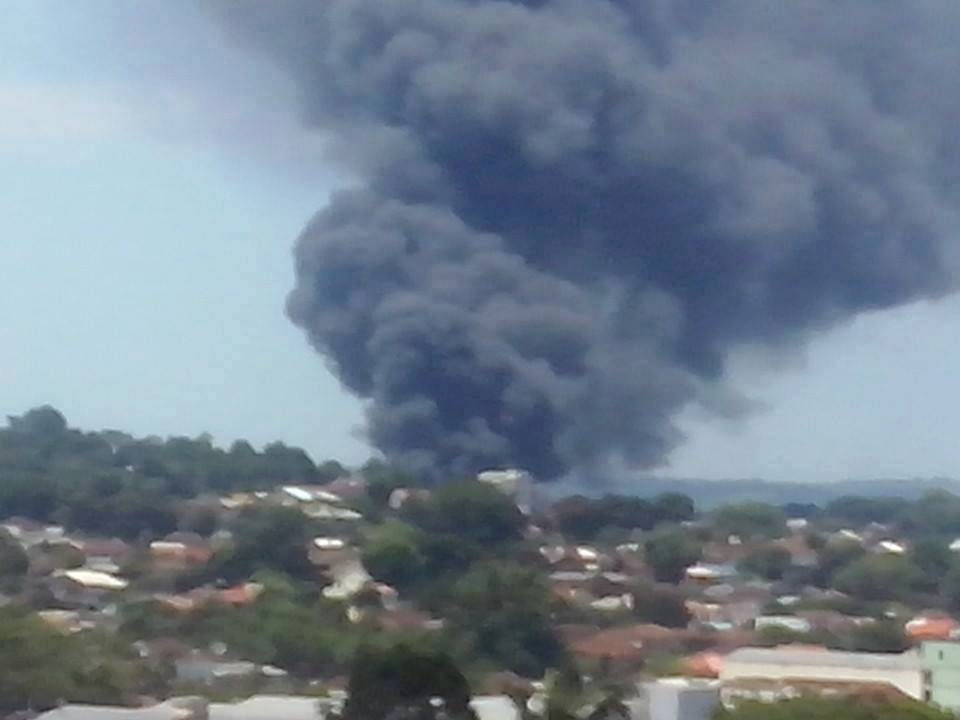
Fire: no
Smoke: yes